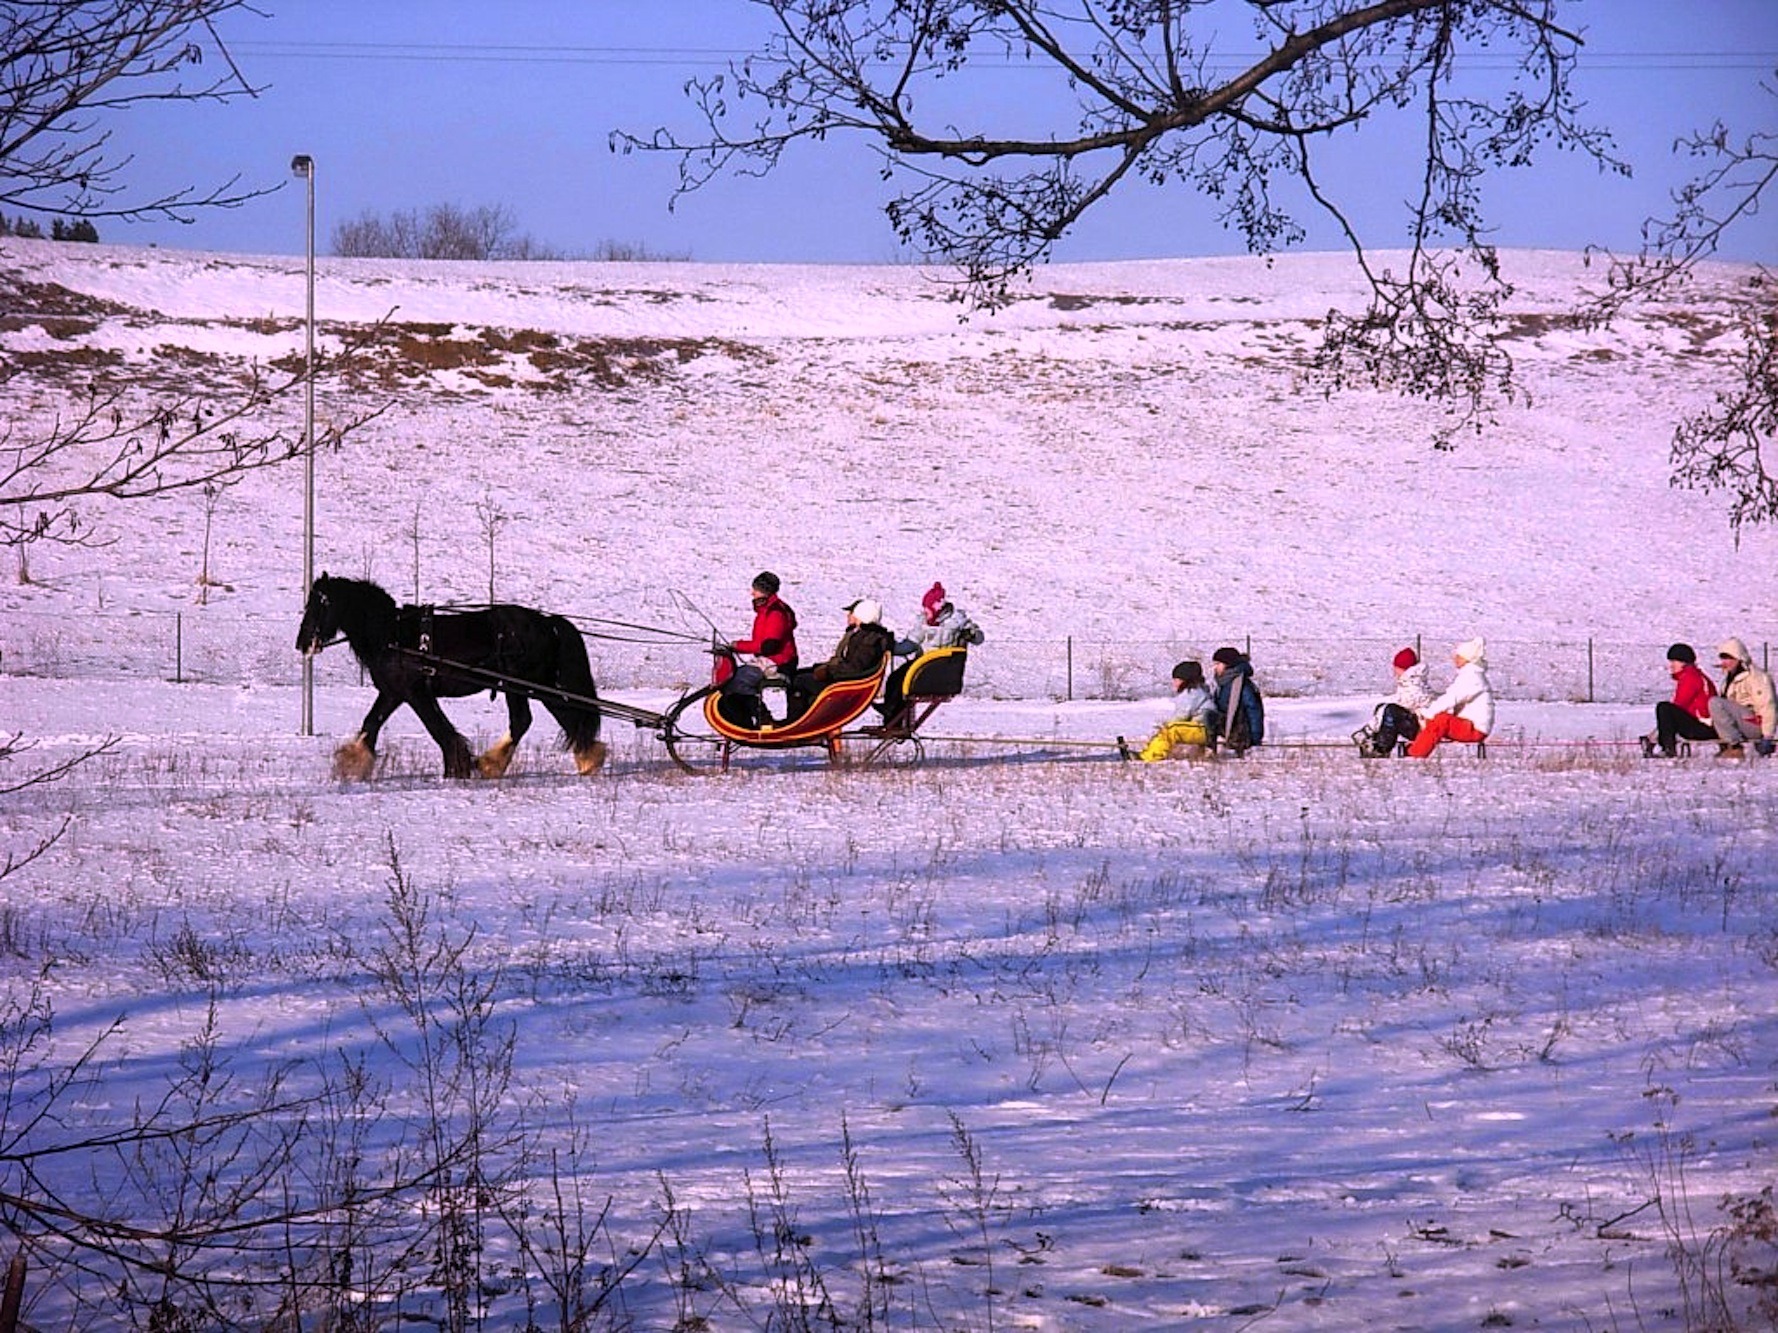
landscape, nature, snow, winter, people, countryside, ice, rural, vehicle, horse, weather, season, riding, outside, fun, sled, sleigh ride